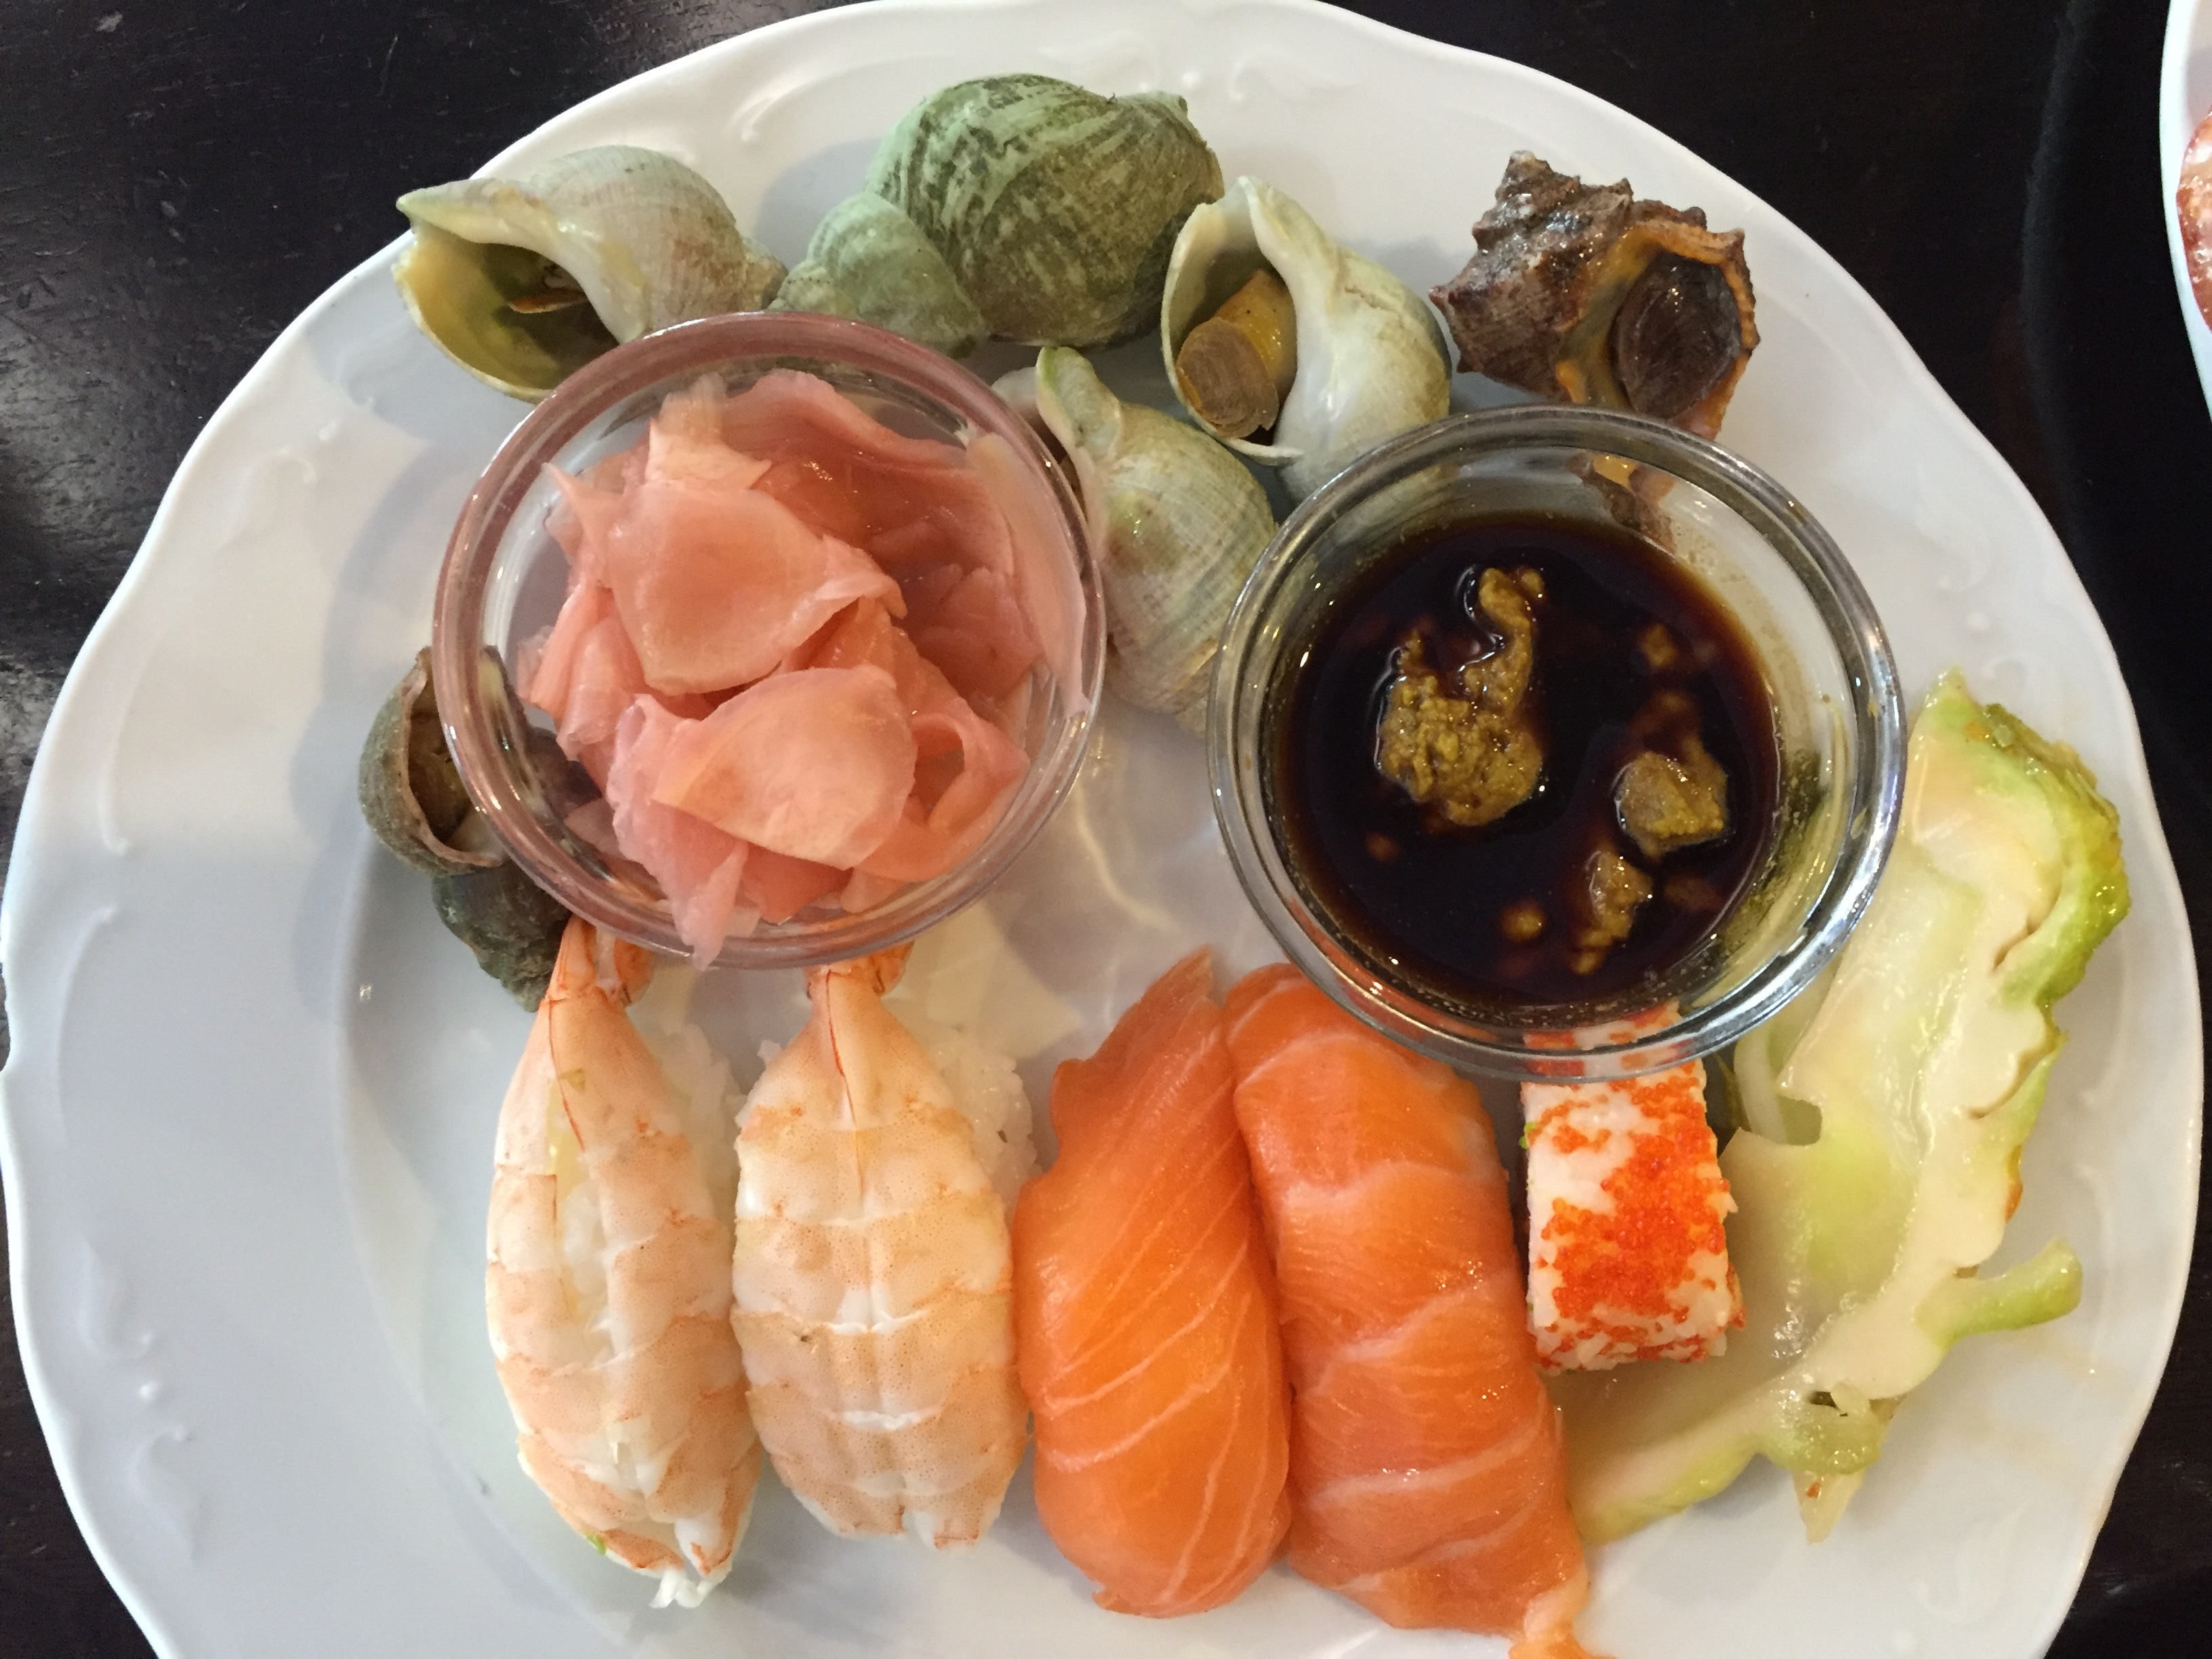
dish, meal, food, salad, seafood, fish, gourmet, lunch, cuisine, asian food, western, ham, cold cuts, hors d oeuvre, chinese food, cold dishes, iberian ham